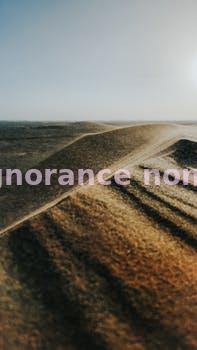
Label: Watermark